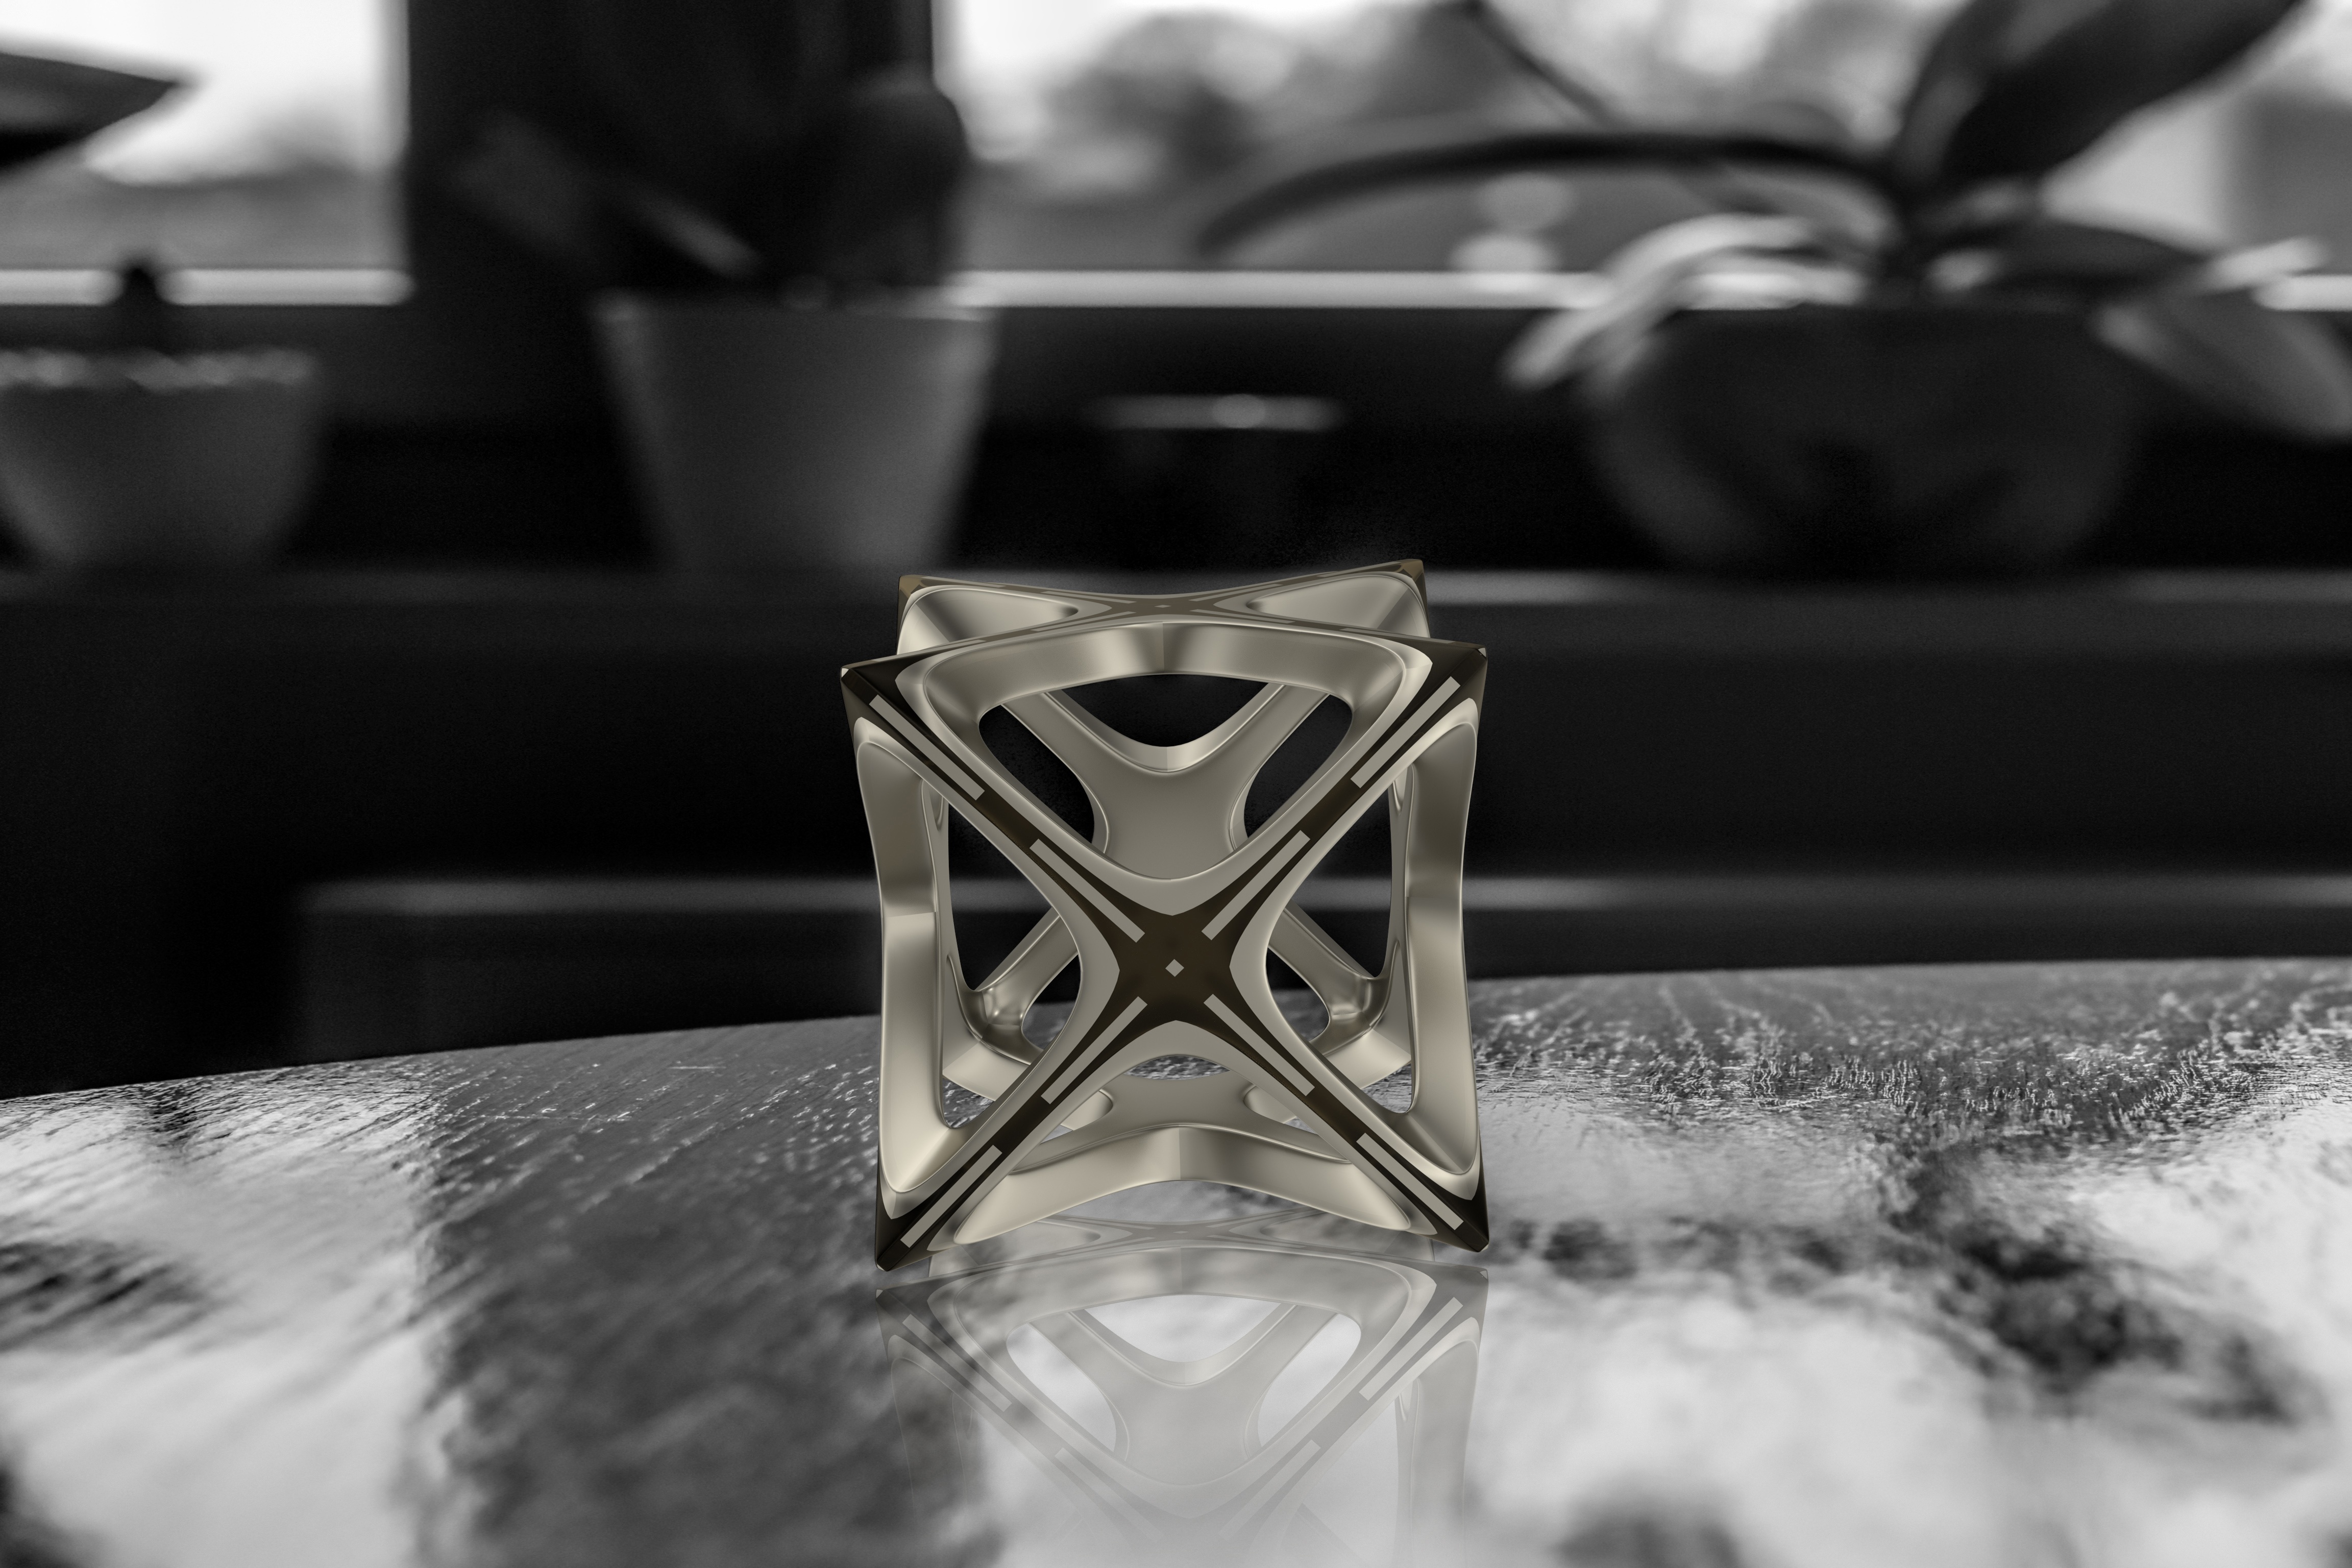
creative, black and white, white, ring, glass, square, black, monochrome, jewellery, background, silver, wallpaper, cube, shape, color splash, spieglung, monochrome photography, graphical, fashion accessory, 3 d